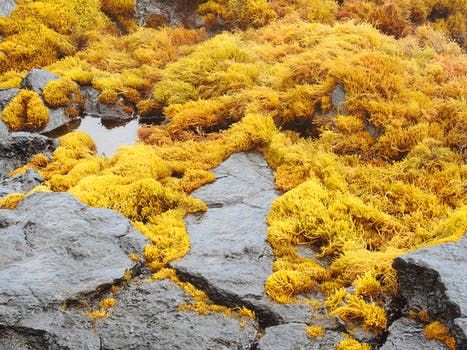
Label: No Watermark